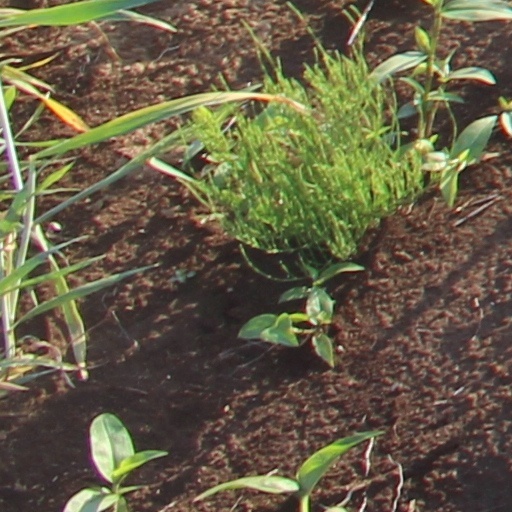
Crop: wheat